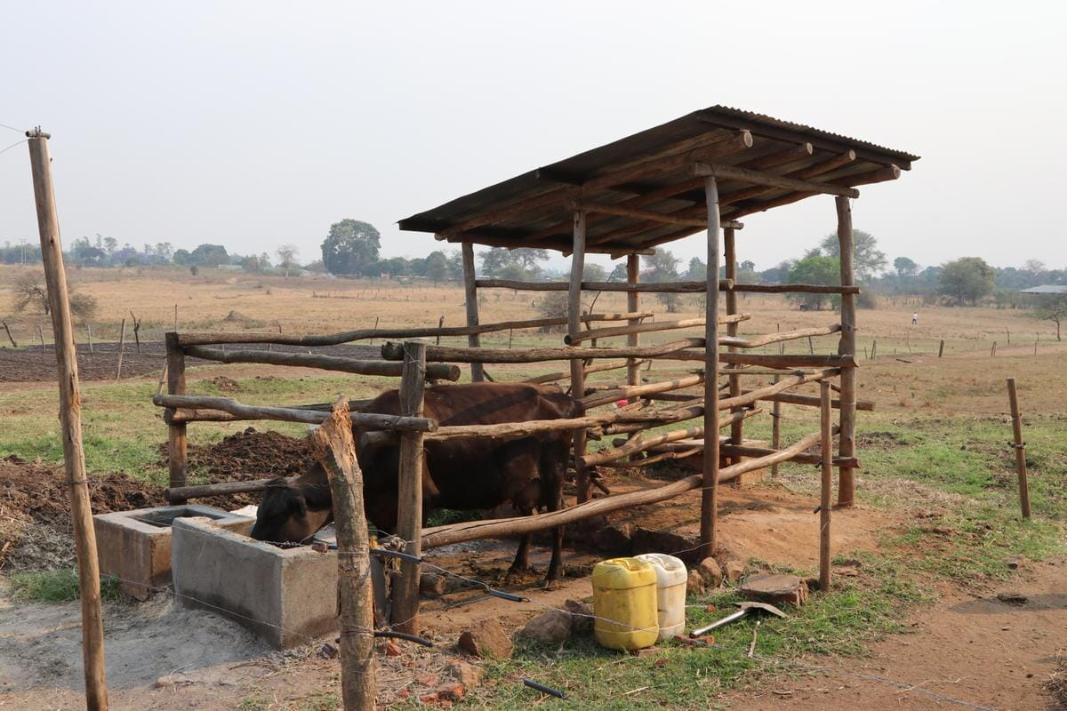
Zizi la ng'ombe limetengenezwa katika uwanja tambarare. Ng'ombe anakula chakula huku kando yake kumewekwa mtungi nyeupe na ingine ya rangi ya machungwa.